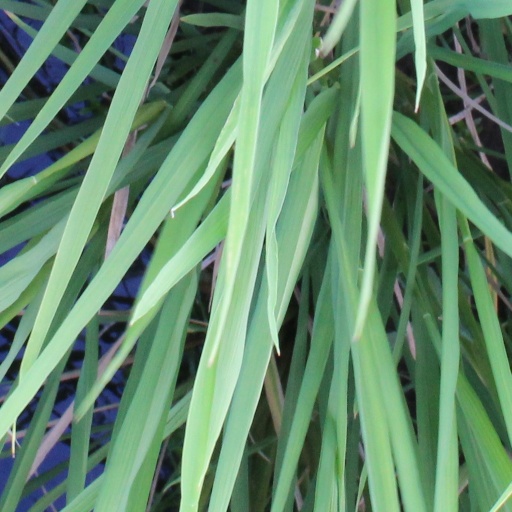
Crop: rice